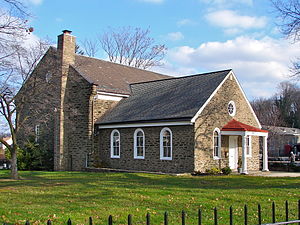
Schwarzenau Brethren
Schwarzenau Brethrens første bedehus i Germantown/Pennsylvania fra 1770.
Schwarzenau Brethren er en protestantisk bevægelse med rødder både i den radikale pietisme og den tyske døberbevægelse.